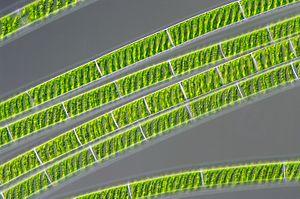
Les Zygnemataceae sont une famille d'algues vertes de l'ordre des Zygnematales.